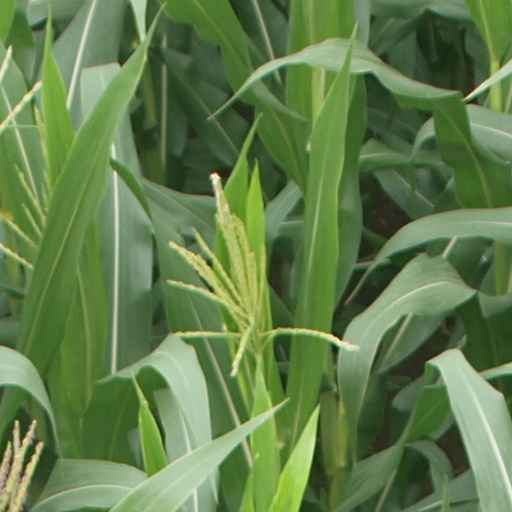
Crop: maize; corn